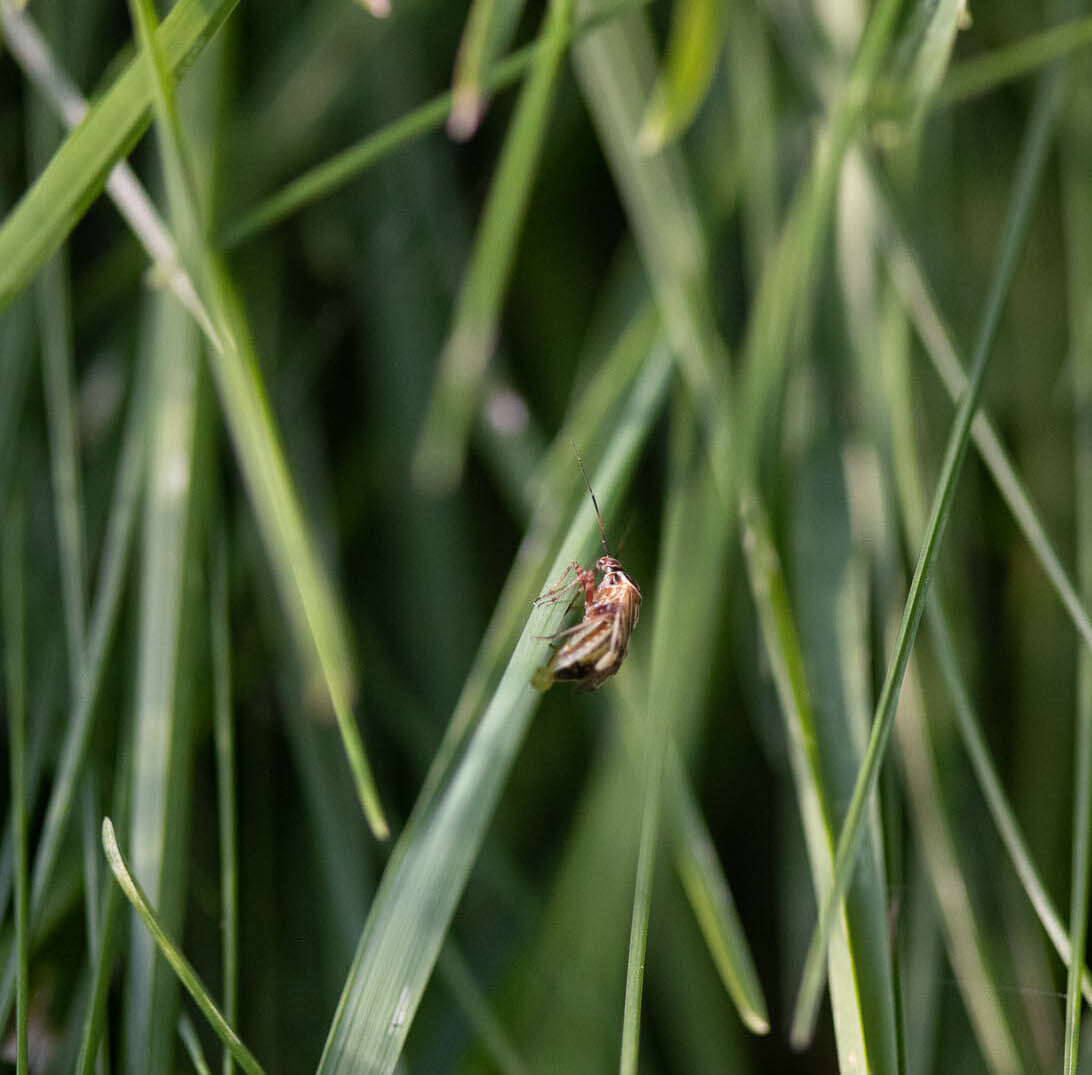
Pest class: lygus_bug